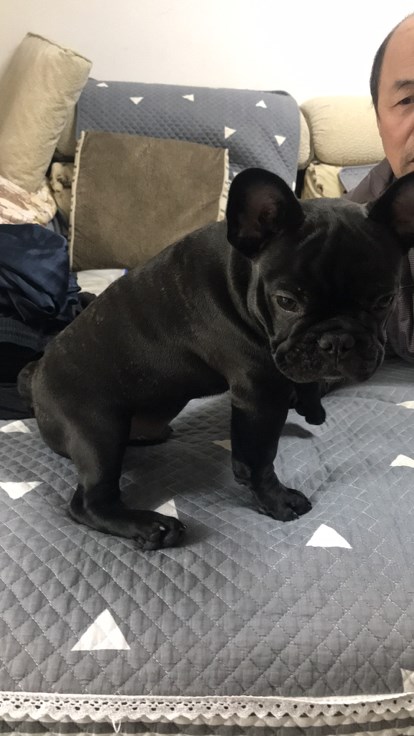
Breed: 1121-n000002-French_bulldog